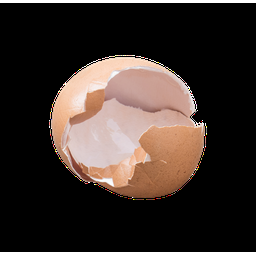
Label: eggshells